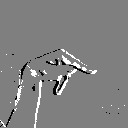
ASL letter: p